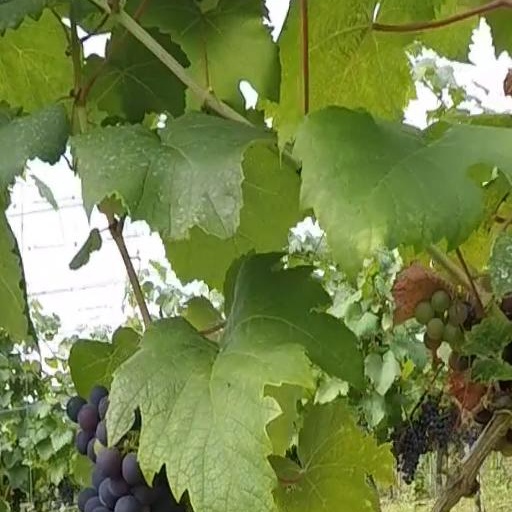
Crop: grape